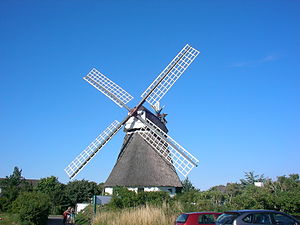
Vriksum / Billeder
Vriksum er en landsby og kommune beliggende i den østlige del af øen Før i Nordfrisland i det vestlige Sydslesvig. I administrativ henseende hører kommunen under Nordfrislands kreds i delstaten Slesvig-Holsten i det nordlige Tyskland. Kommunen samarbejder på administrativt plan med andre kommuner på Før og Amrum i Før-Amrum kommunefællesskab.